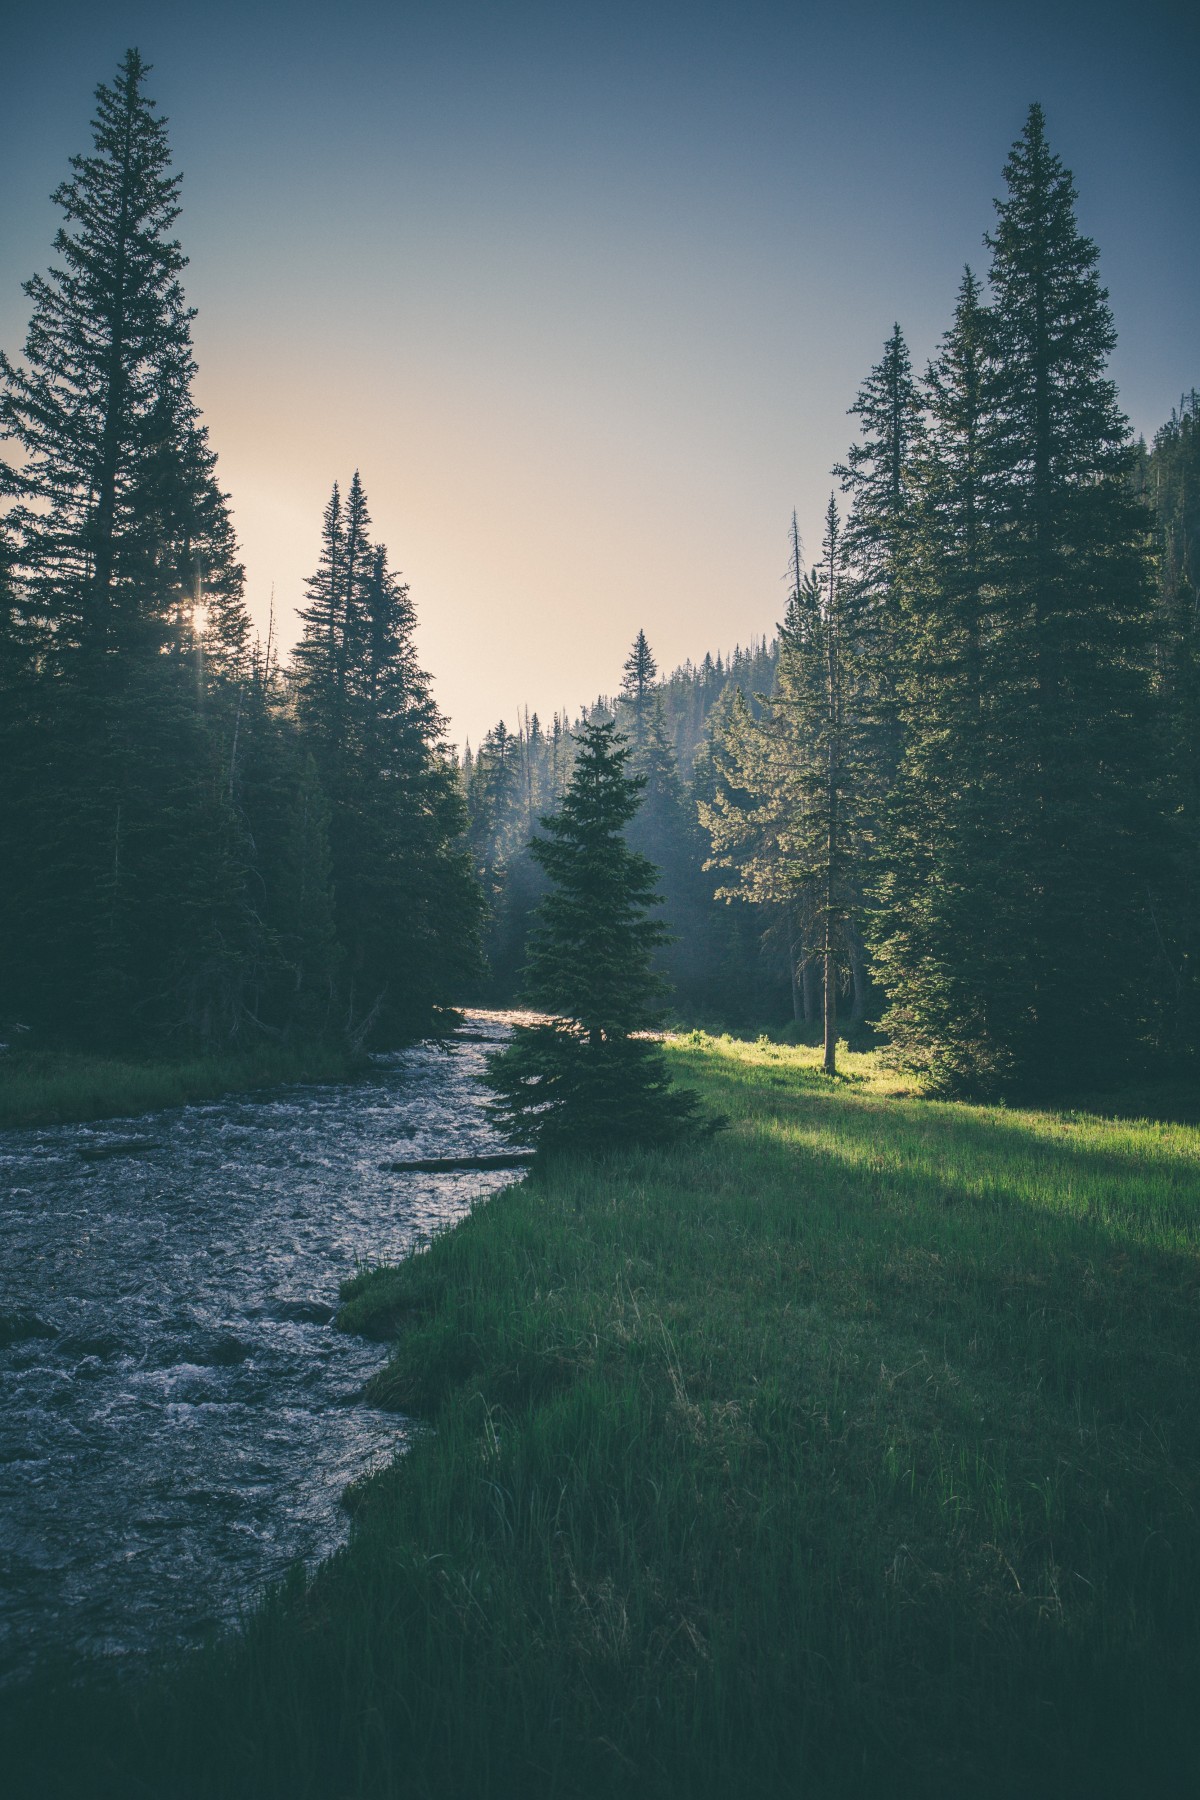
Tags: tree, nature, forest, wilderness, cloud, sunrise, mist, sunlight, morning, hill, lake, dawn, river, mountain range, dusk, reflection, tranquil, season, alps, habitat, landform, geographical feature, atmospheric phenomenon, woody plant